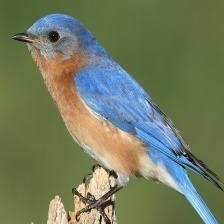
Species: EASTERN BLUEBIRD
Scientific name: SIALIA SIALIS